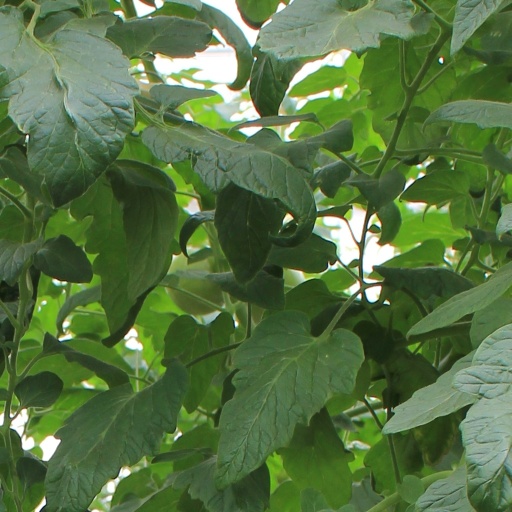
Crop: tomato